Ross and Cromarty

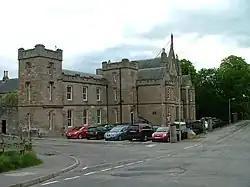
Dingwall Sheriff Court

The interests of landowners led to some variations in the 1661 definition of Ross-shire from the old province of Ross. In particular, the Isle of Lewis had not been in Ross but was included in Ross-shire on account of being owned by Kenneth Mackenzie, 3rd Earl of Seaforth, a major landowner in Ross. Conversely, an area north of the River Beauly including Beauly and Kilmorack had been in Ross but was excluded from Ross-shire on account of being owned by Clan Fraser of Lovat, based in Inverness-shire. Likewise the Ferintosh estate on the Black Isle was made an exclave of Nairnshire on account of being owned by the Forbes family. The small shire of Cromarty (which still just covered that town and its immediate vicinity) retained its independence. Cromartyshire was significantly enlarged in the late 17th century to gain numerous separate tracts of land scattered across Ross-shire which were owned by George Mackenzie, Viscount of Tarbat, who owned the barony of Cromarty.